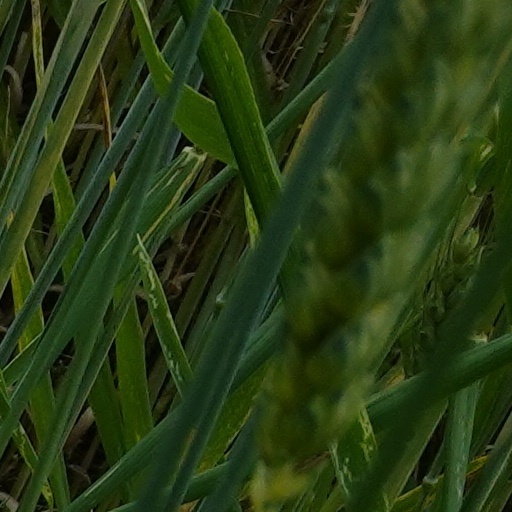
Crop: wheat